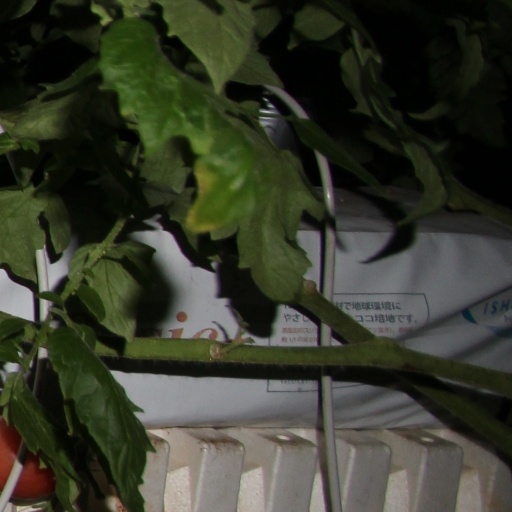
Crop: tomato